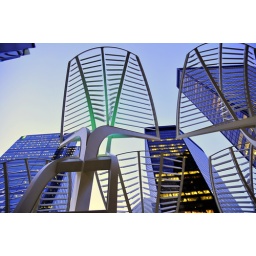
a green tree grows in concrete